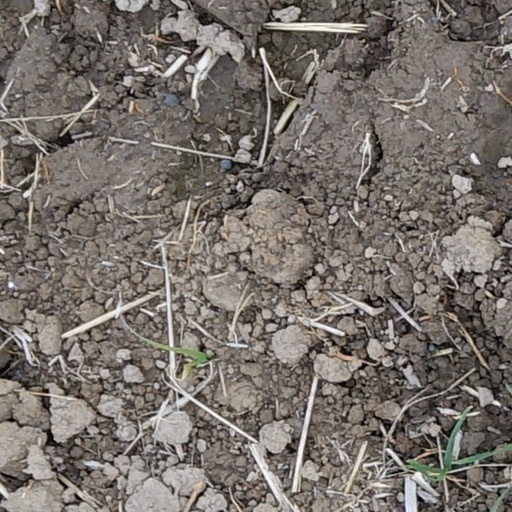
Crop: wheat